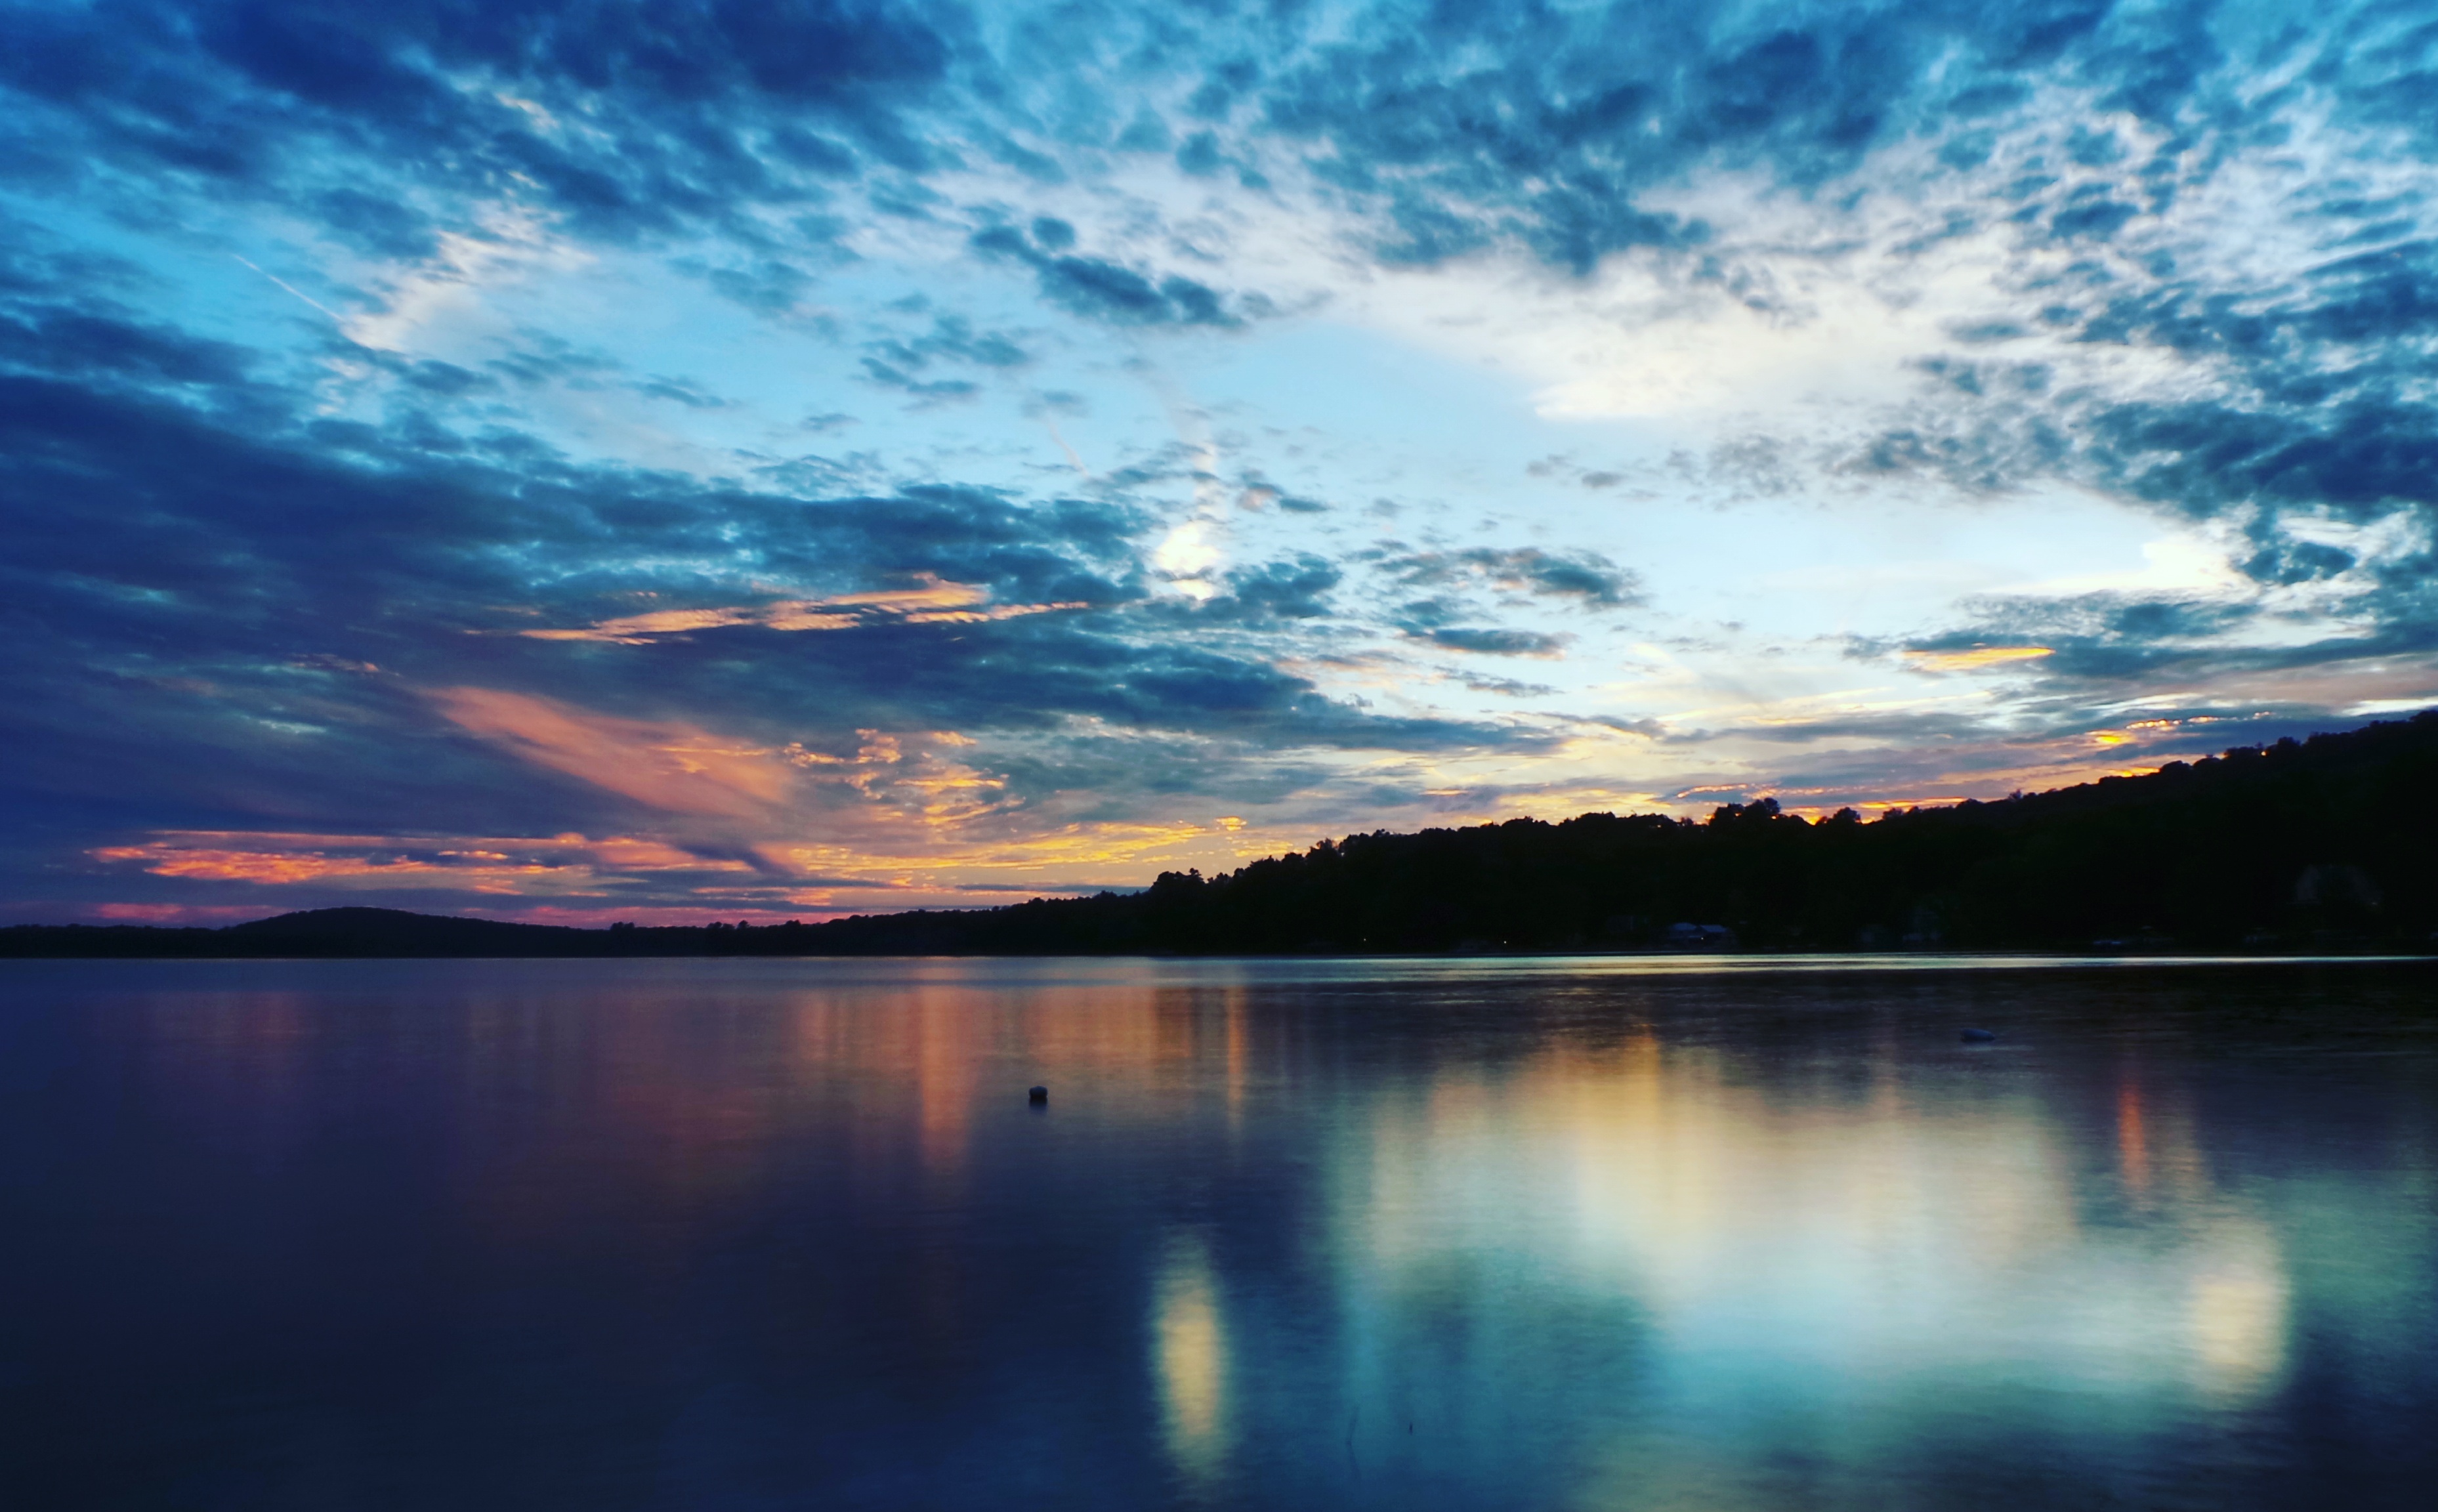
sea, horizon, mountain, cloud, sky, sunrise, sunset, morning, lake, dawn, dusk, evening, reflection, loch, afterglow